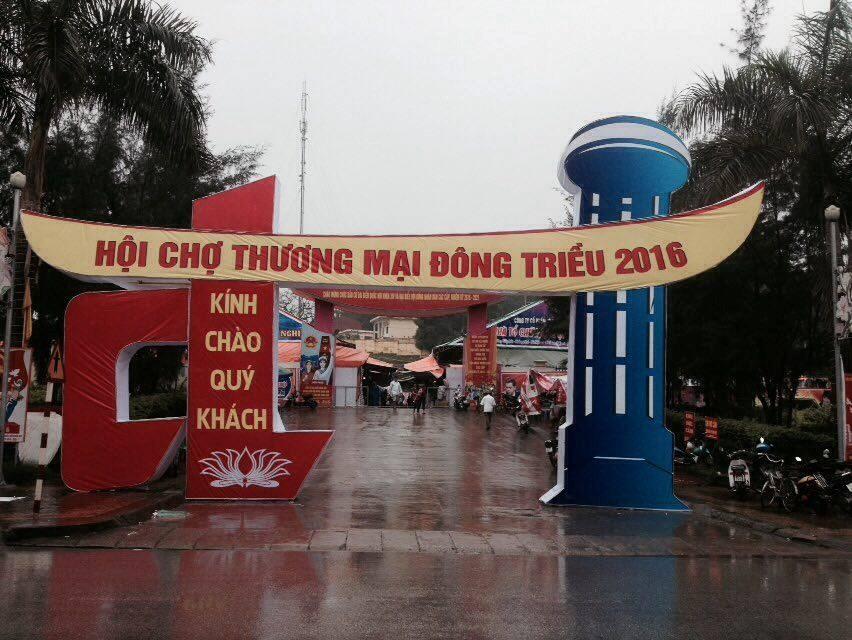
ở trong bức ảnh là một cái cổng chào của hội chợ